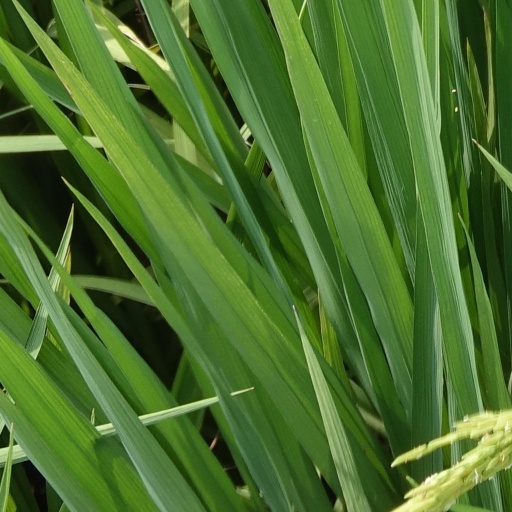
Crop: rice